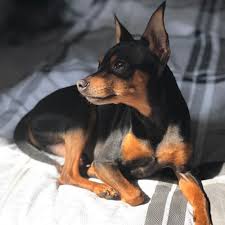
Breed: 561-n000127-miniature_pinscher